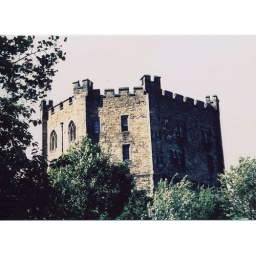
From a roll of Agfa CT precisa expiry dated 09/2001 cross processed in a Kodak C41 machine in Summer 2008